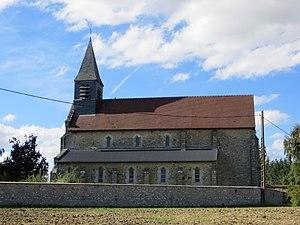
Vue générale de l'église